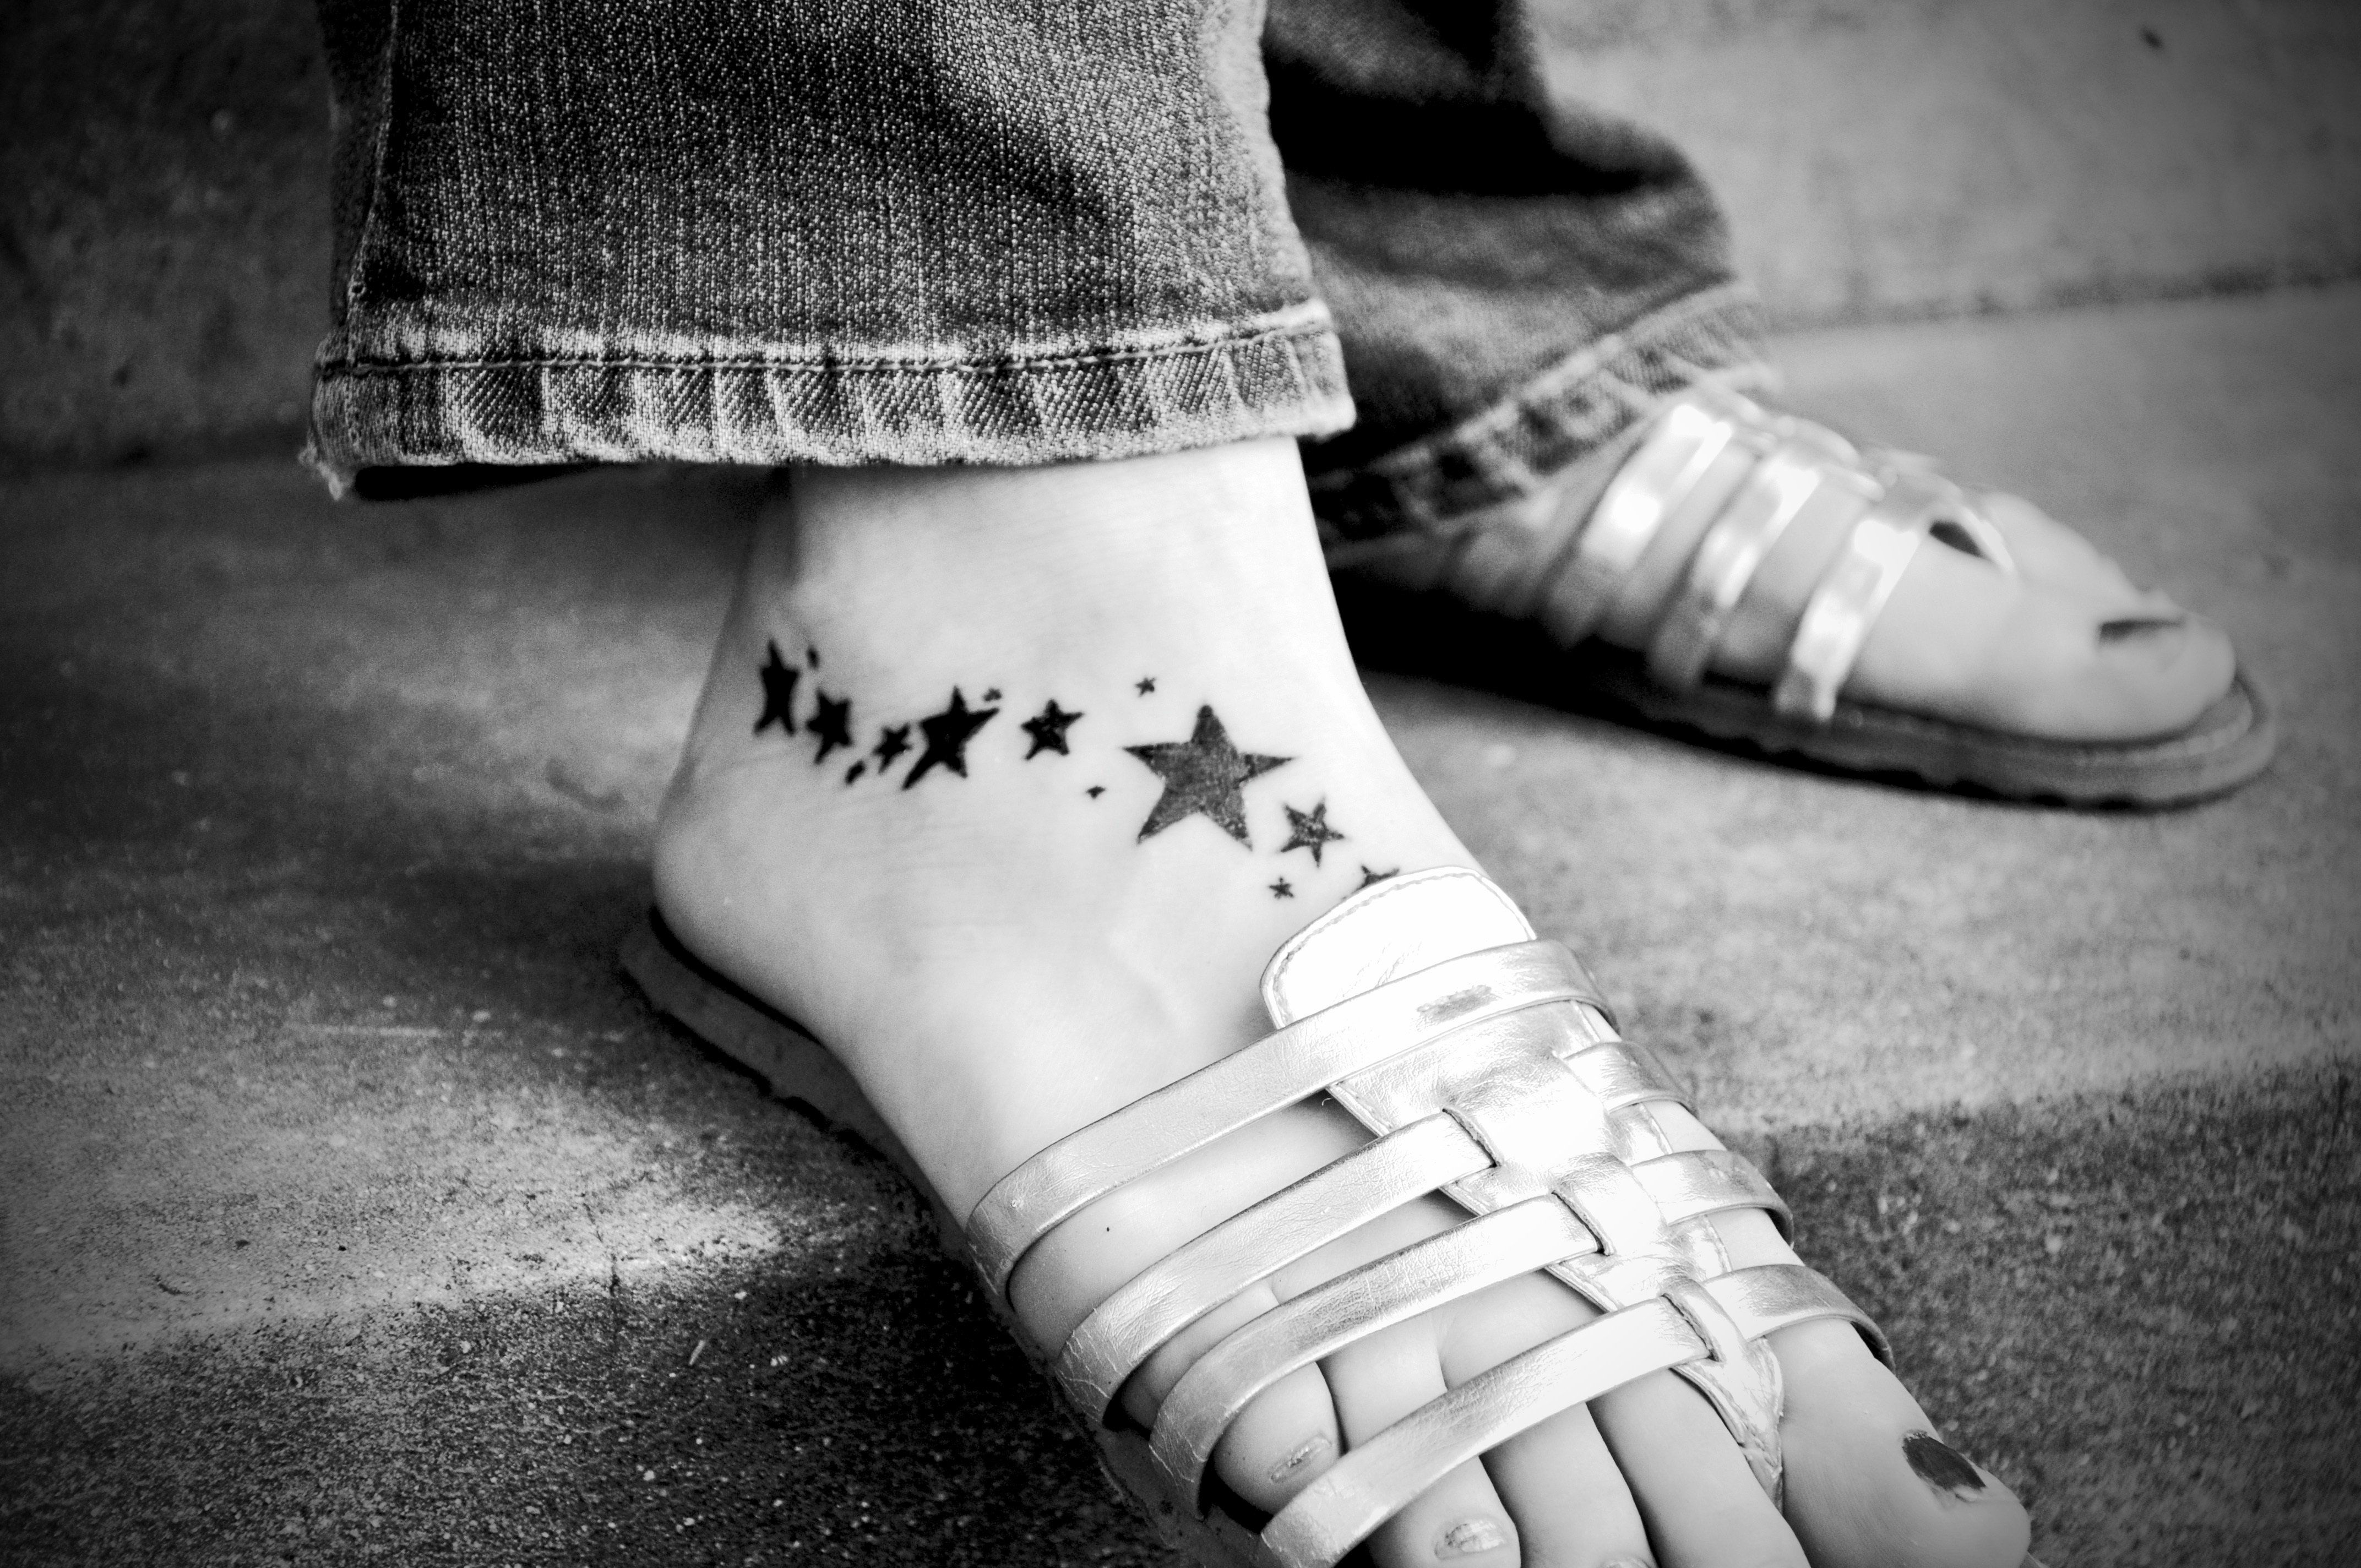
hand, shoe, black and white, white, leg, pattern, finger, spring, symbol, tattoo, foot, fashion, black, monochrome, arm, human body, stars, footwear, skin, emotion, monochrome photography